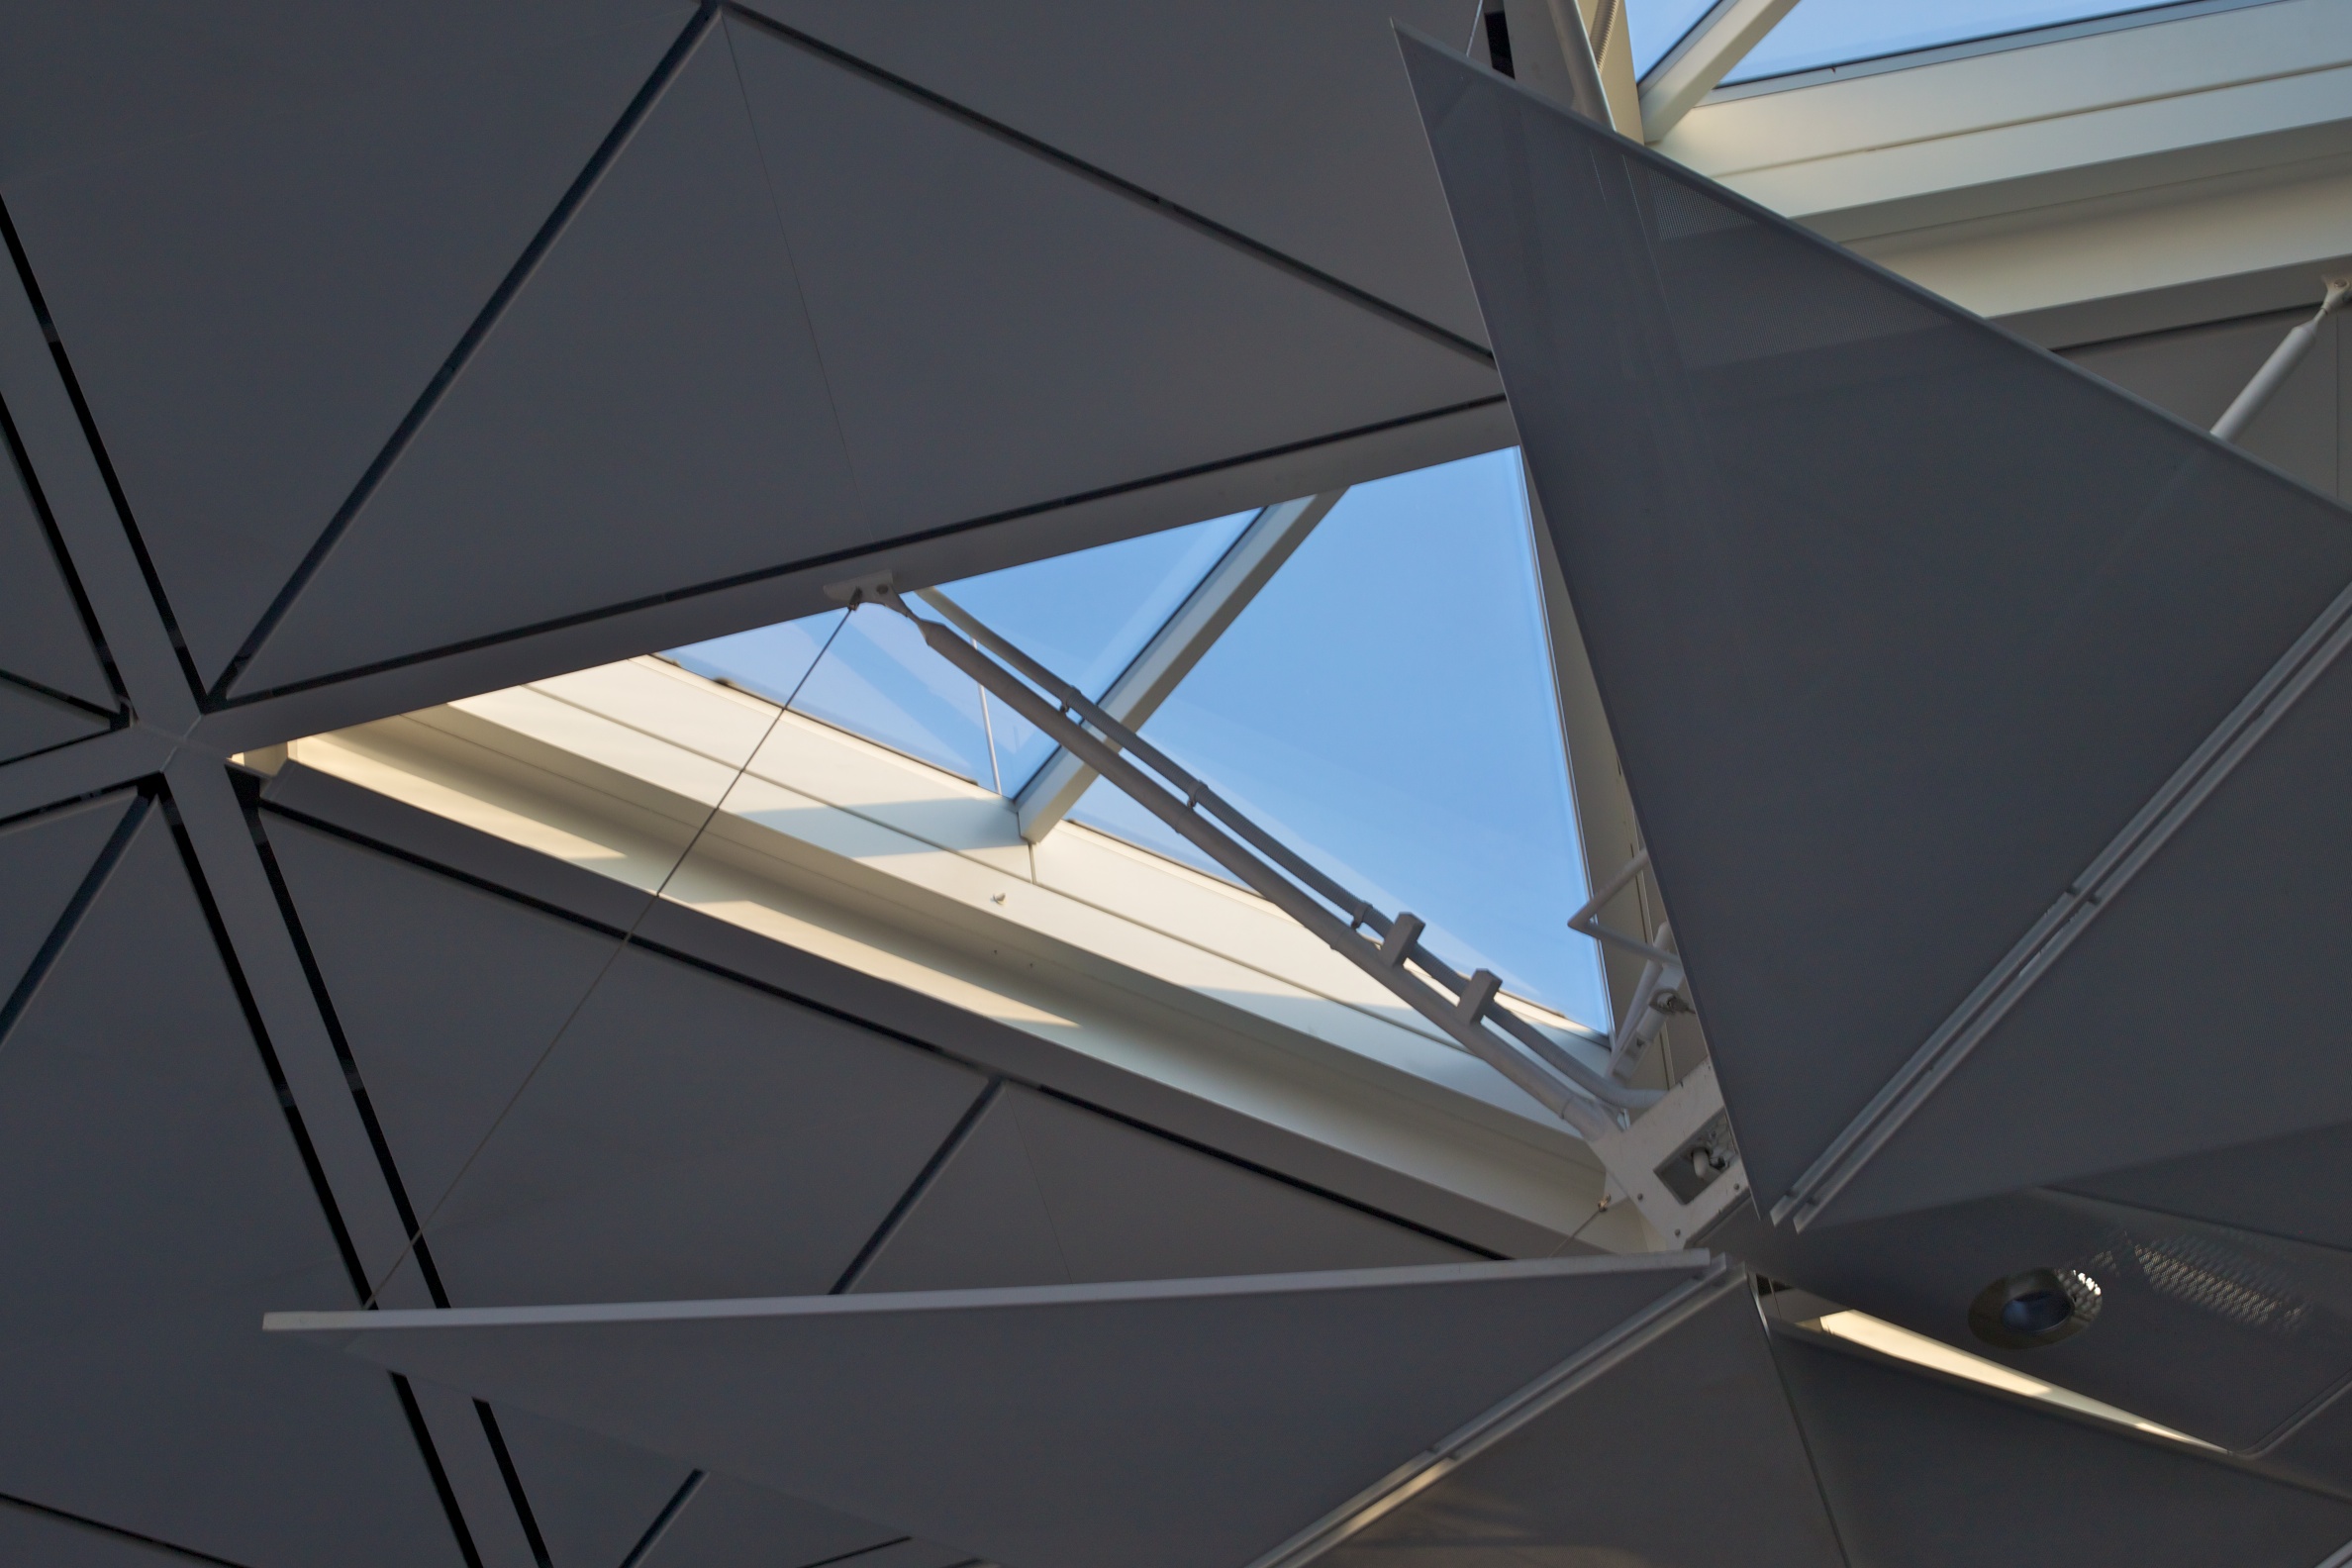
wing, boat, wheel, vehicle, mast, yacht, sailboat, sail, watercraft, daylighting, automotive exterior